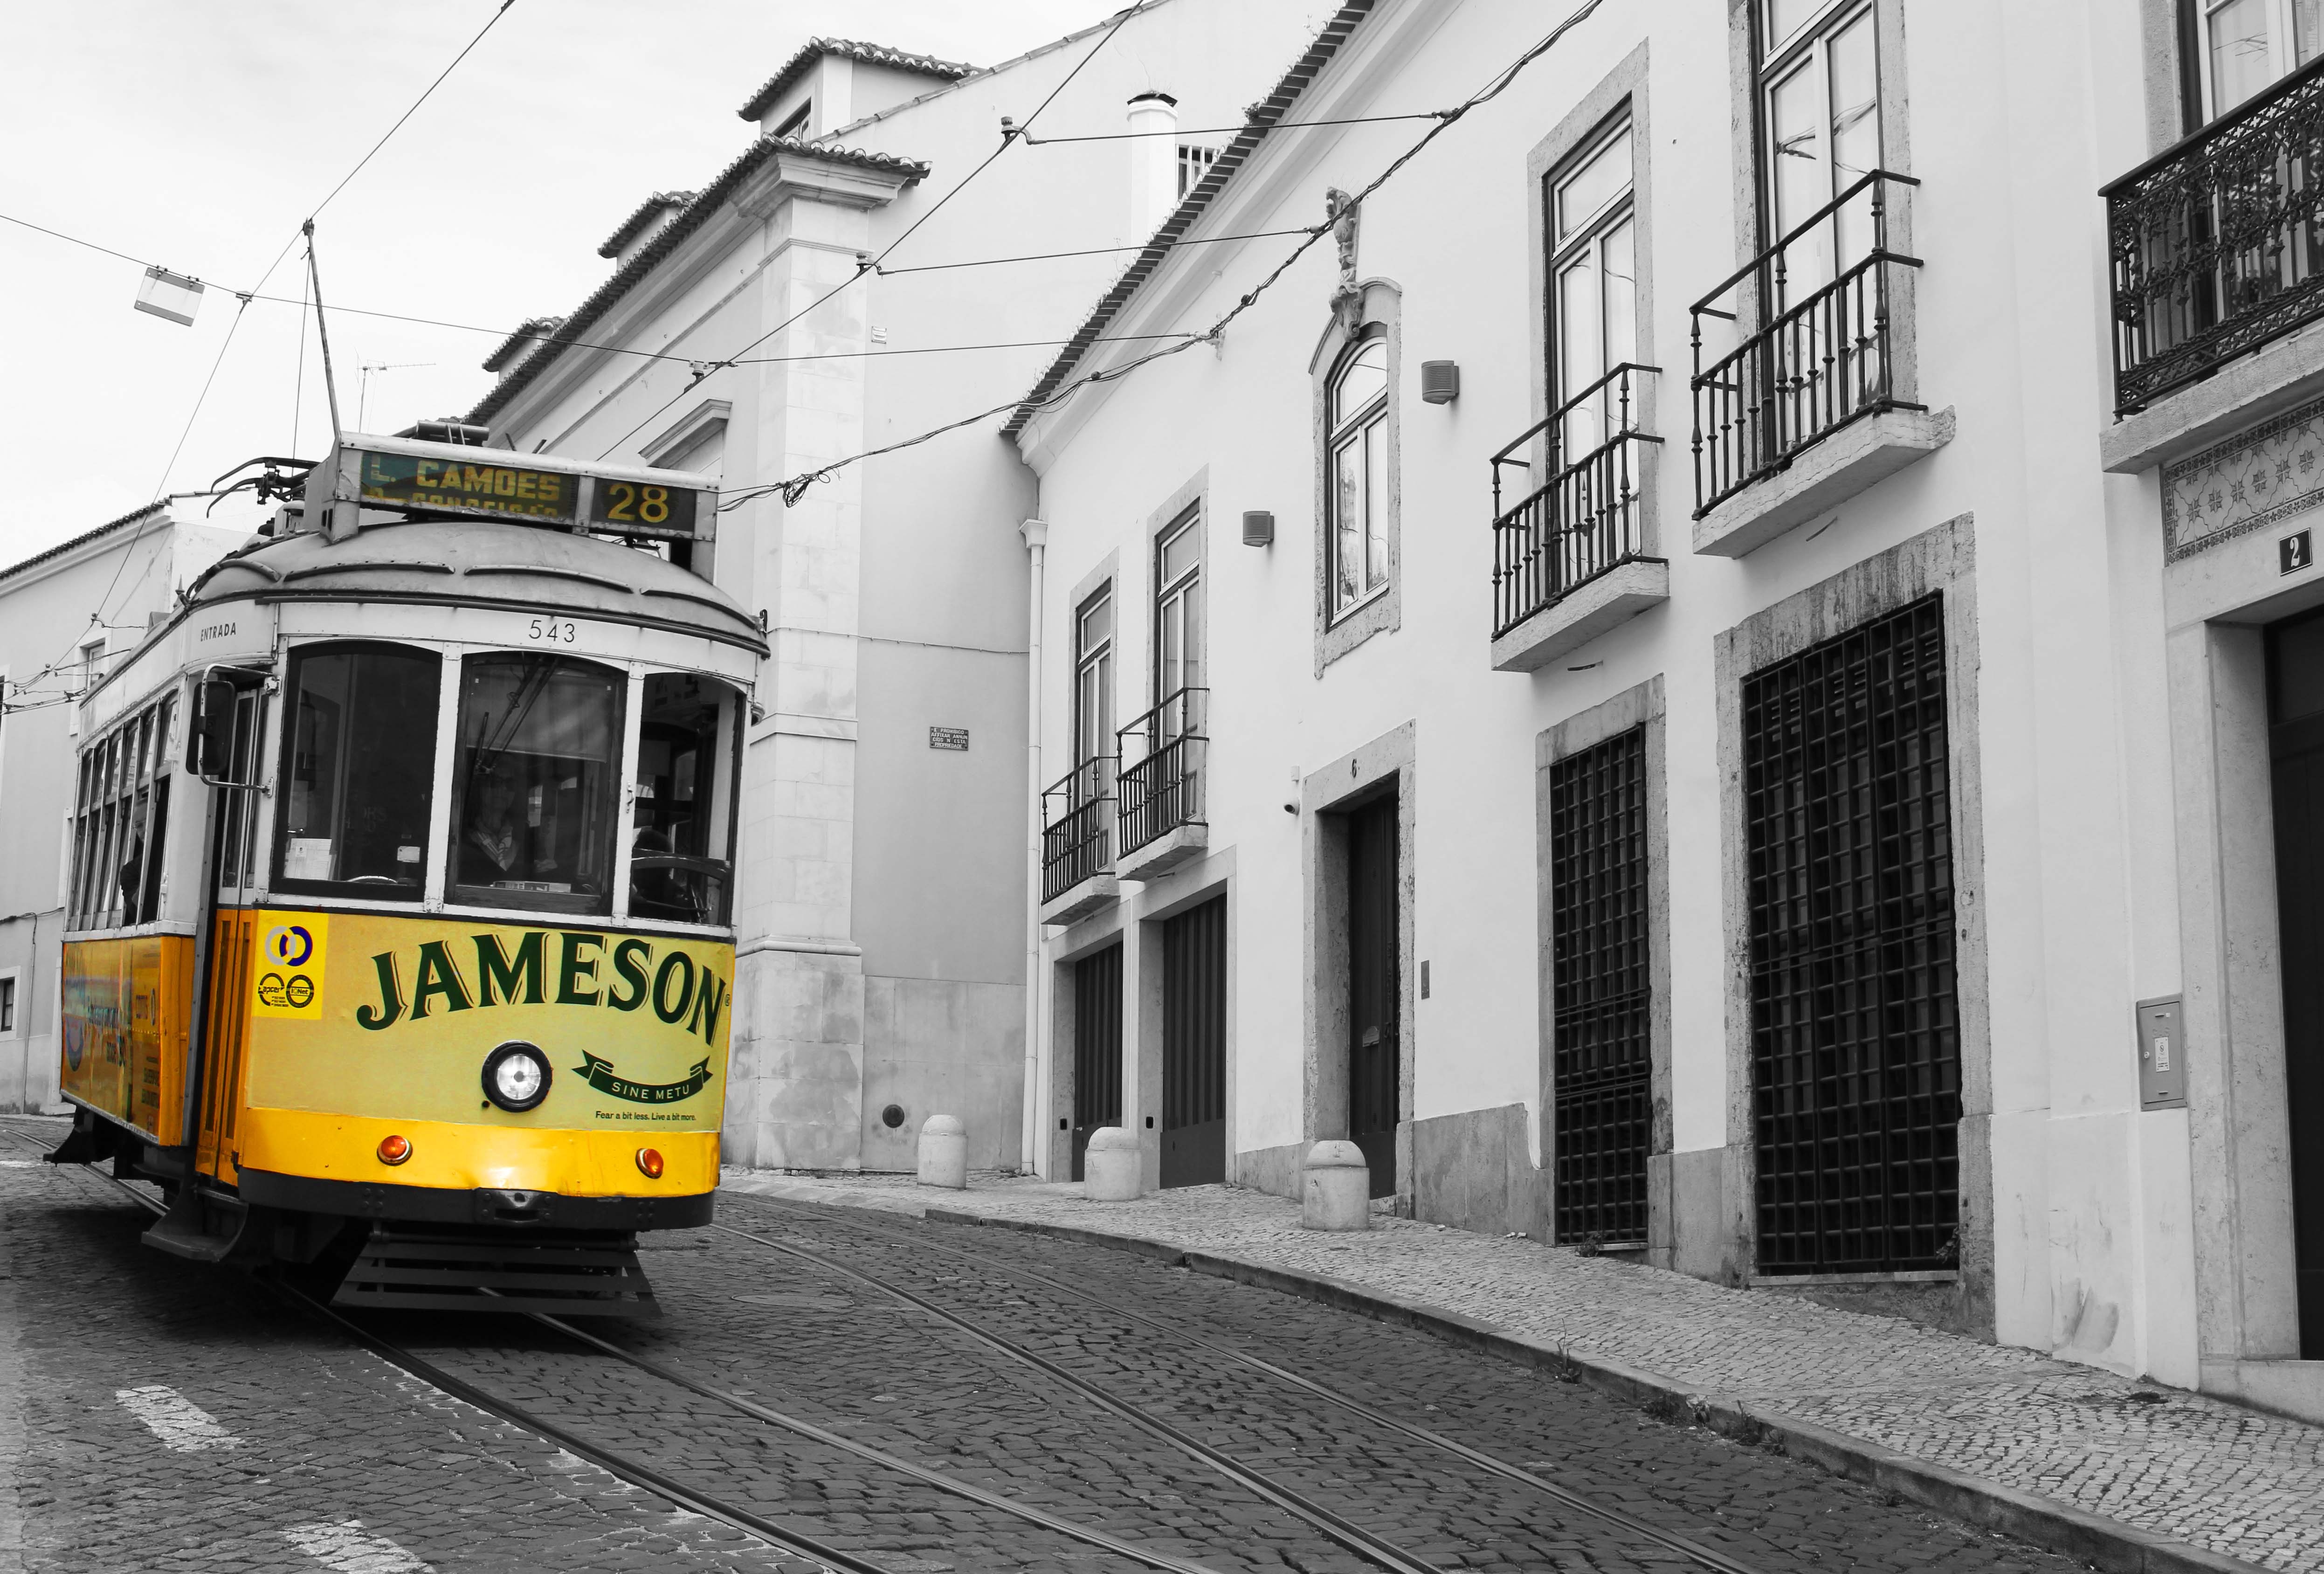
black and white, street, tram, transport, vehicle, yellow, monochrome, lane, public transport, lisbon, land vehicle, monochrome photography, rolling stock, metropolitan area